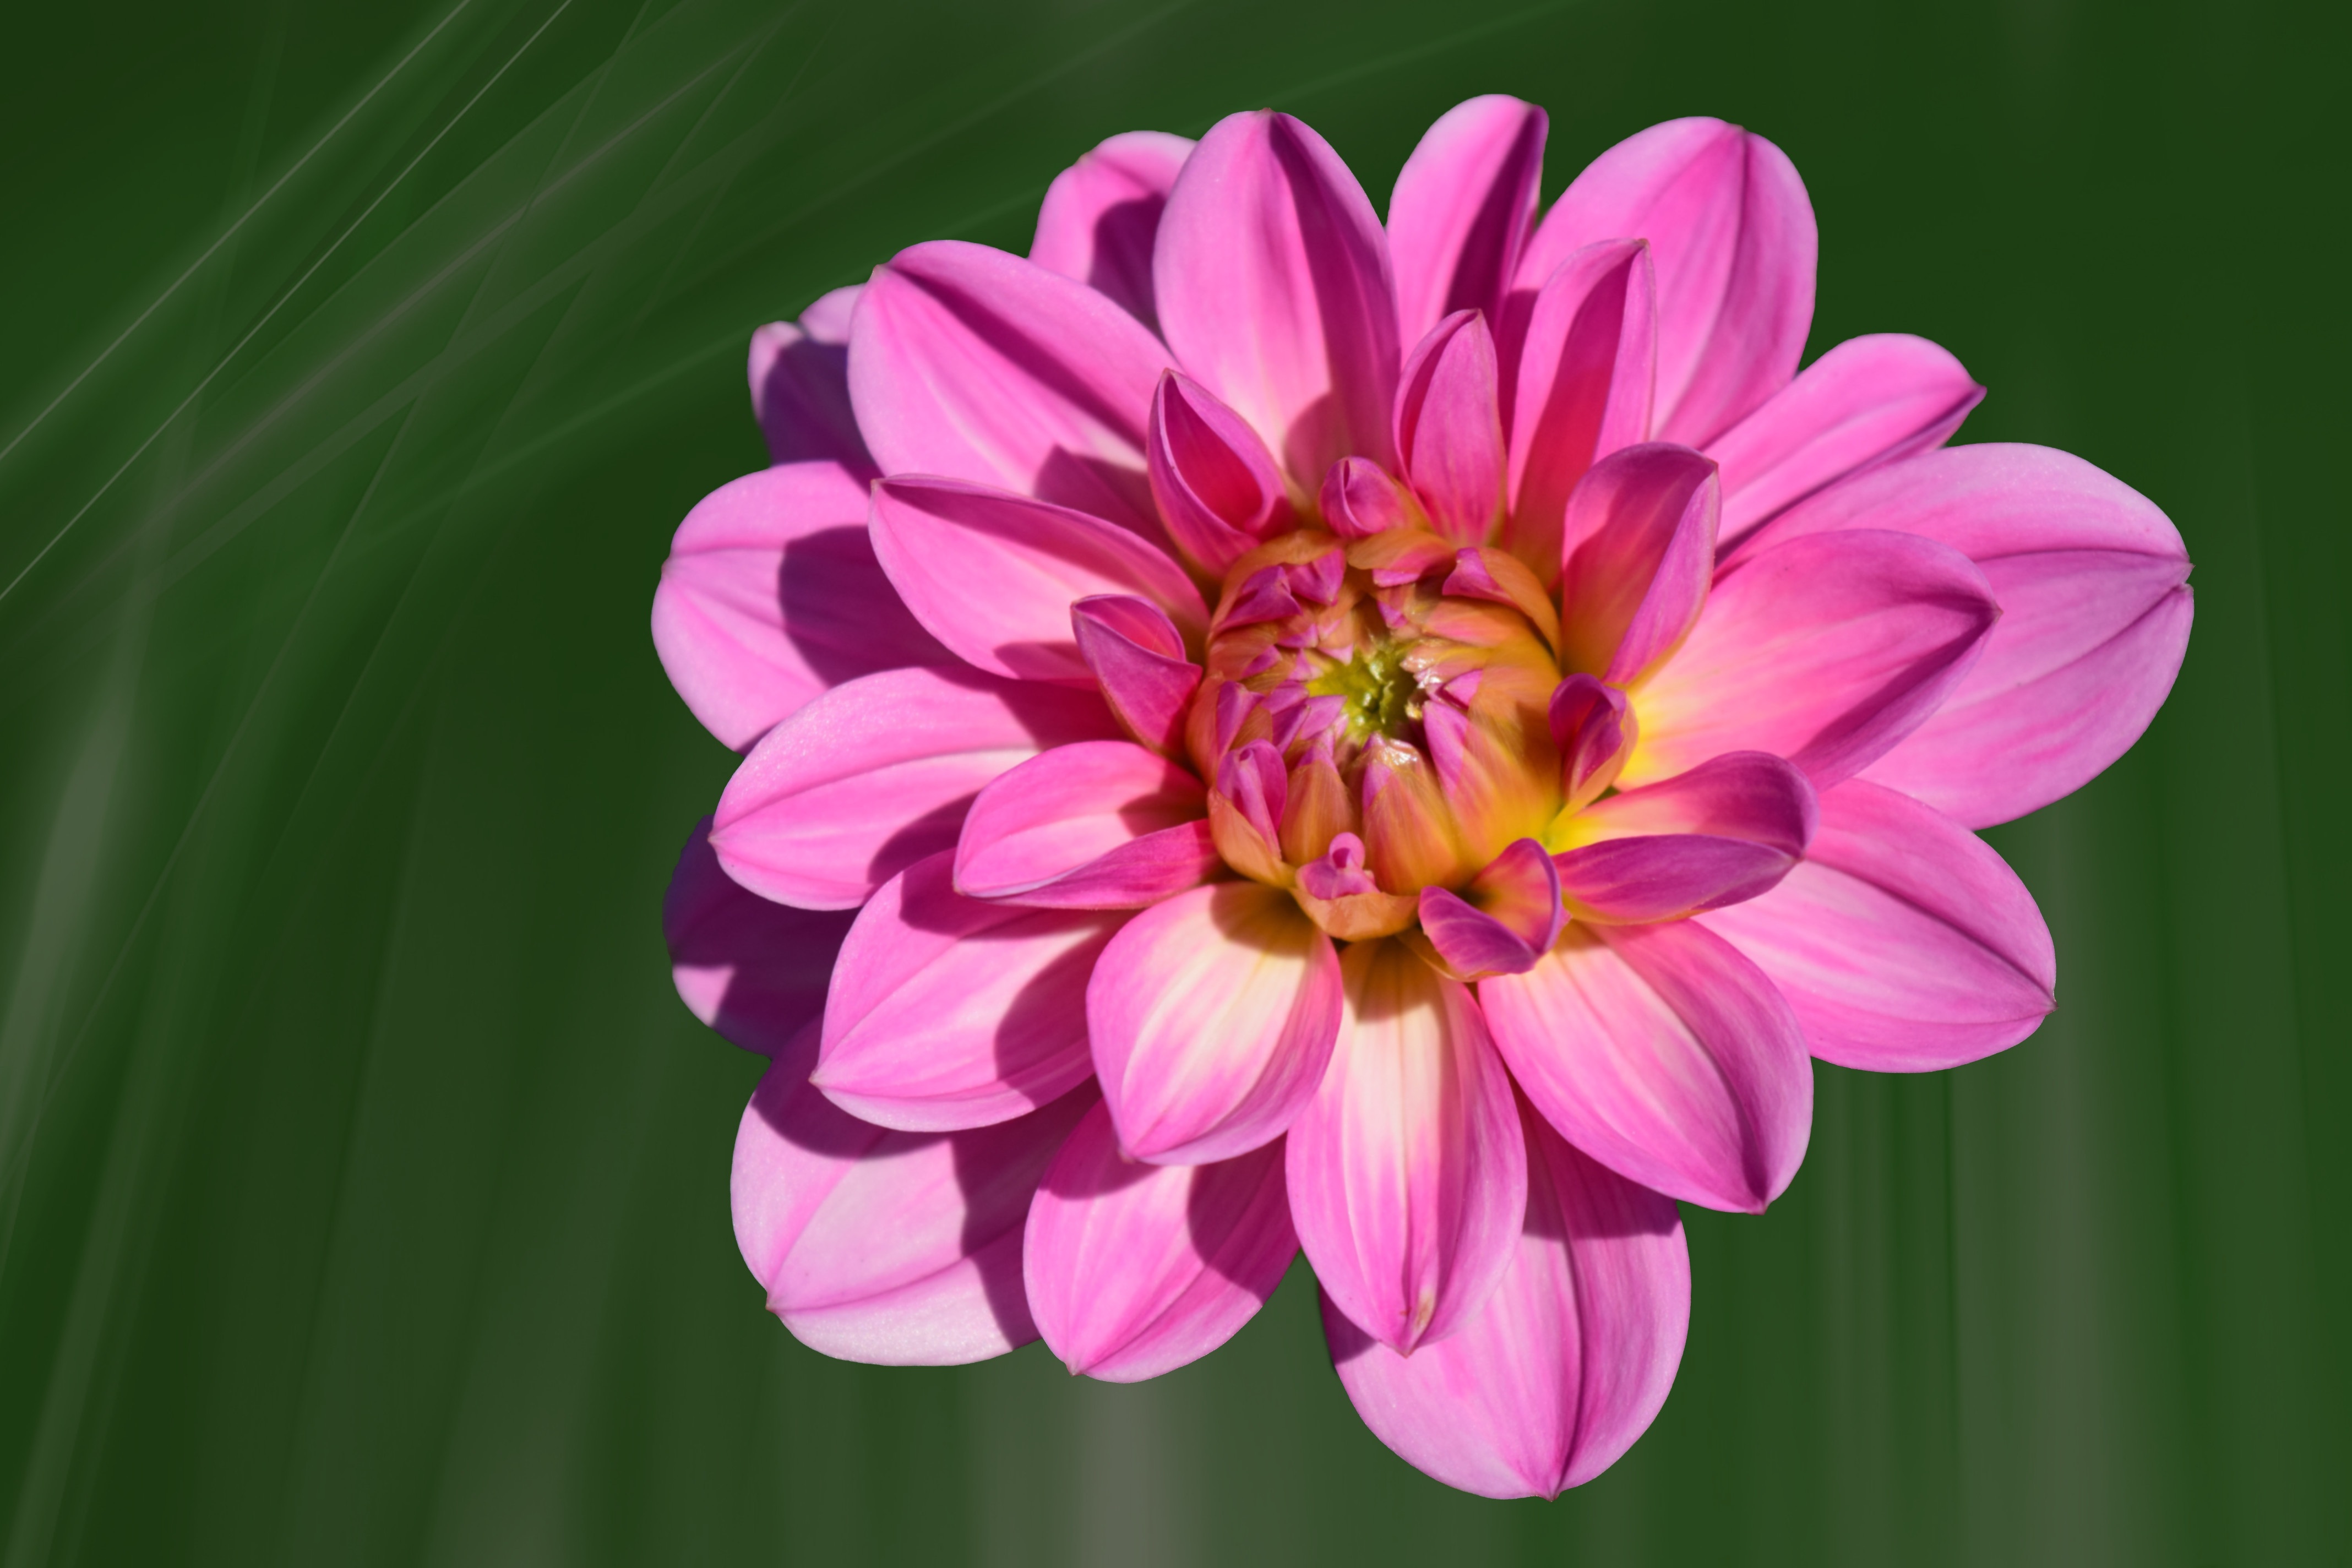
blossom, plant, flower, petal, bloom, pink, flora, close up, dahlia, flower garden, late summer, macro photography, garden plant, flowering plant, daisy family, dahlia flower, herbaceous plant, annual plant, garden cosmos